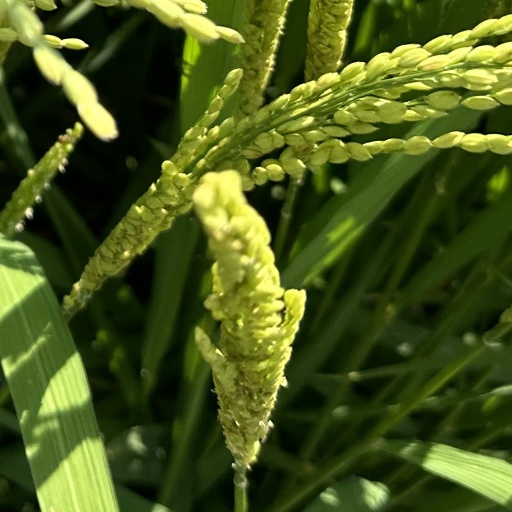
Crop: rice